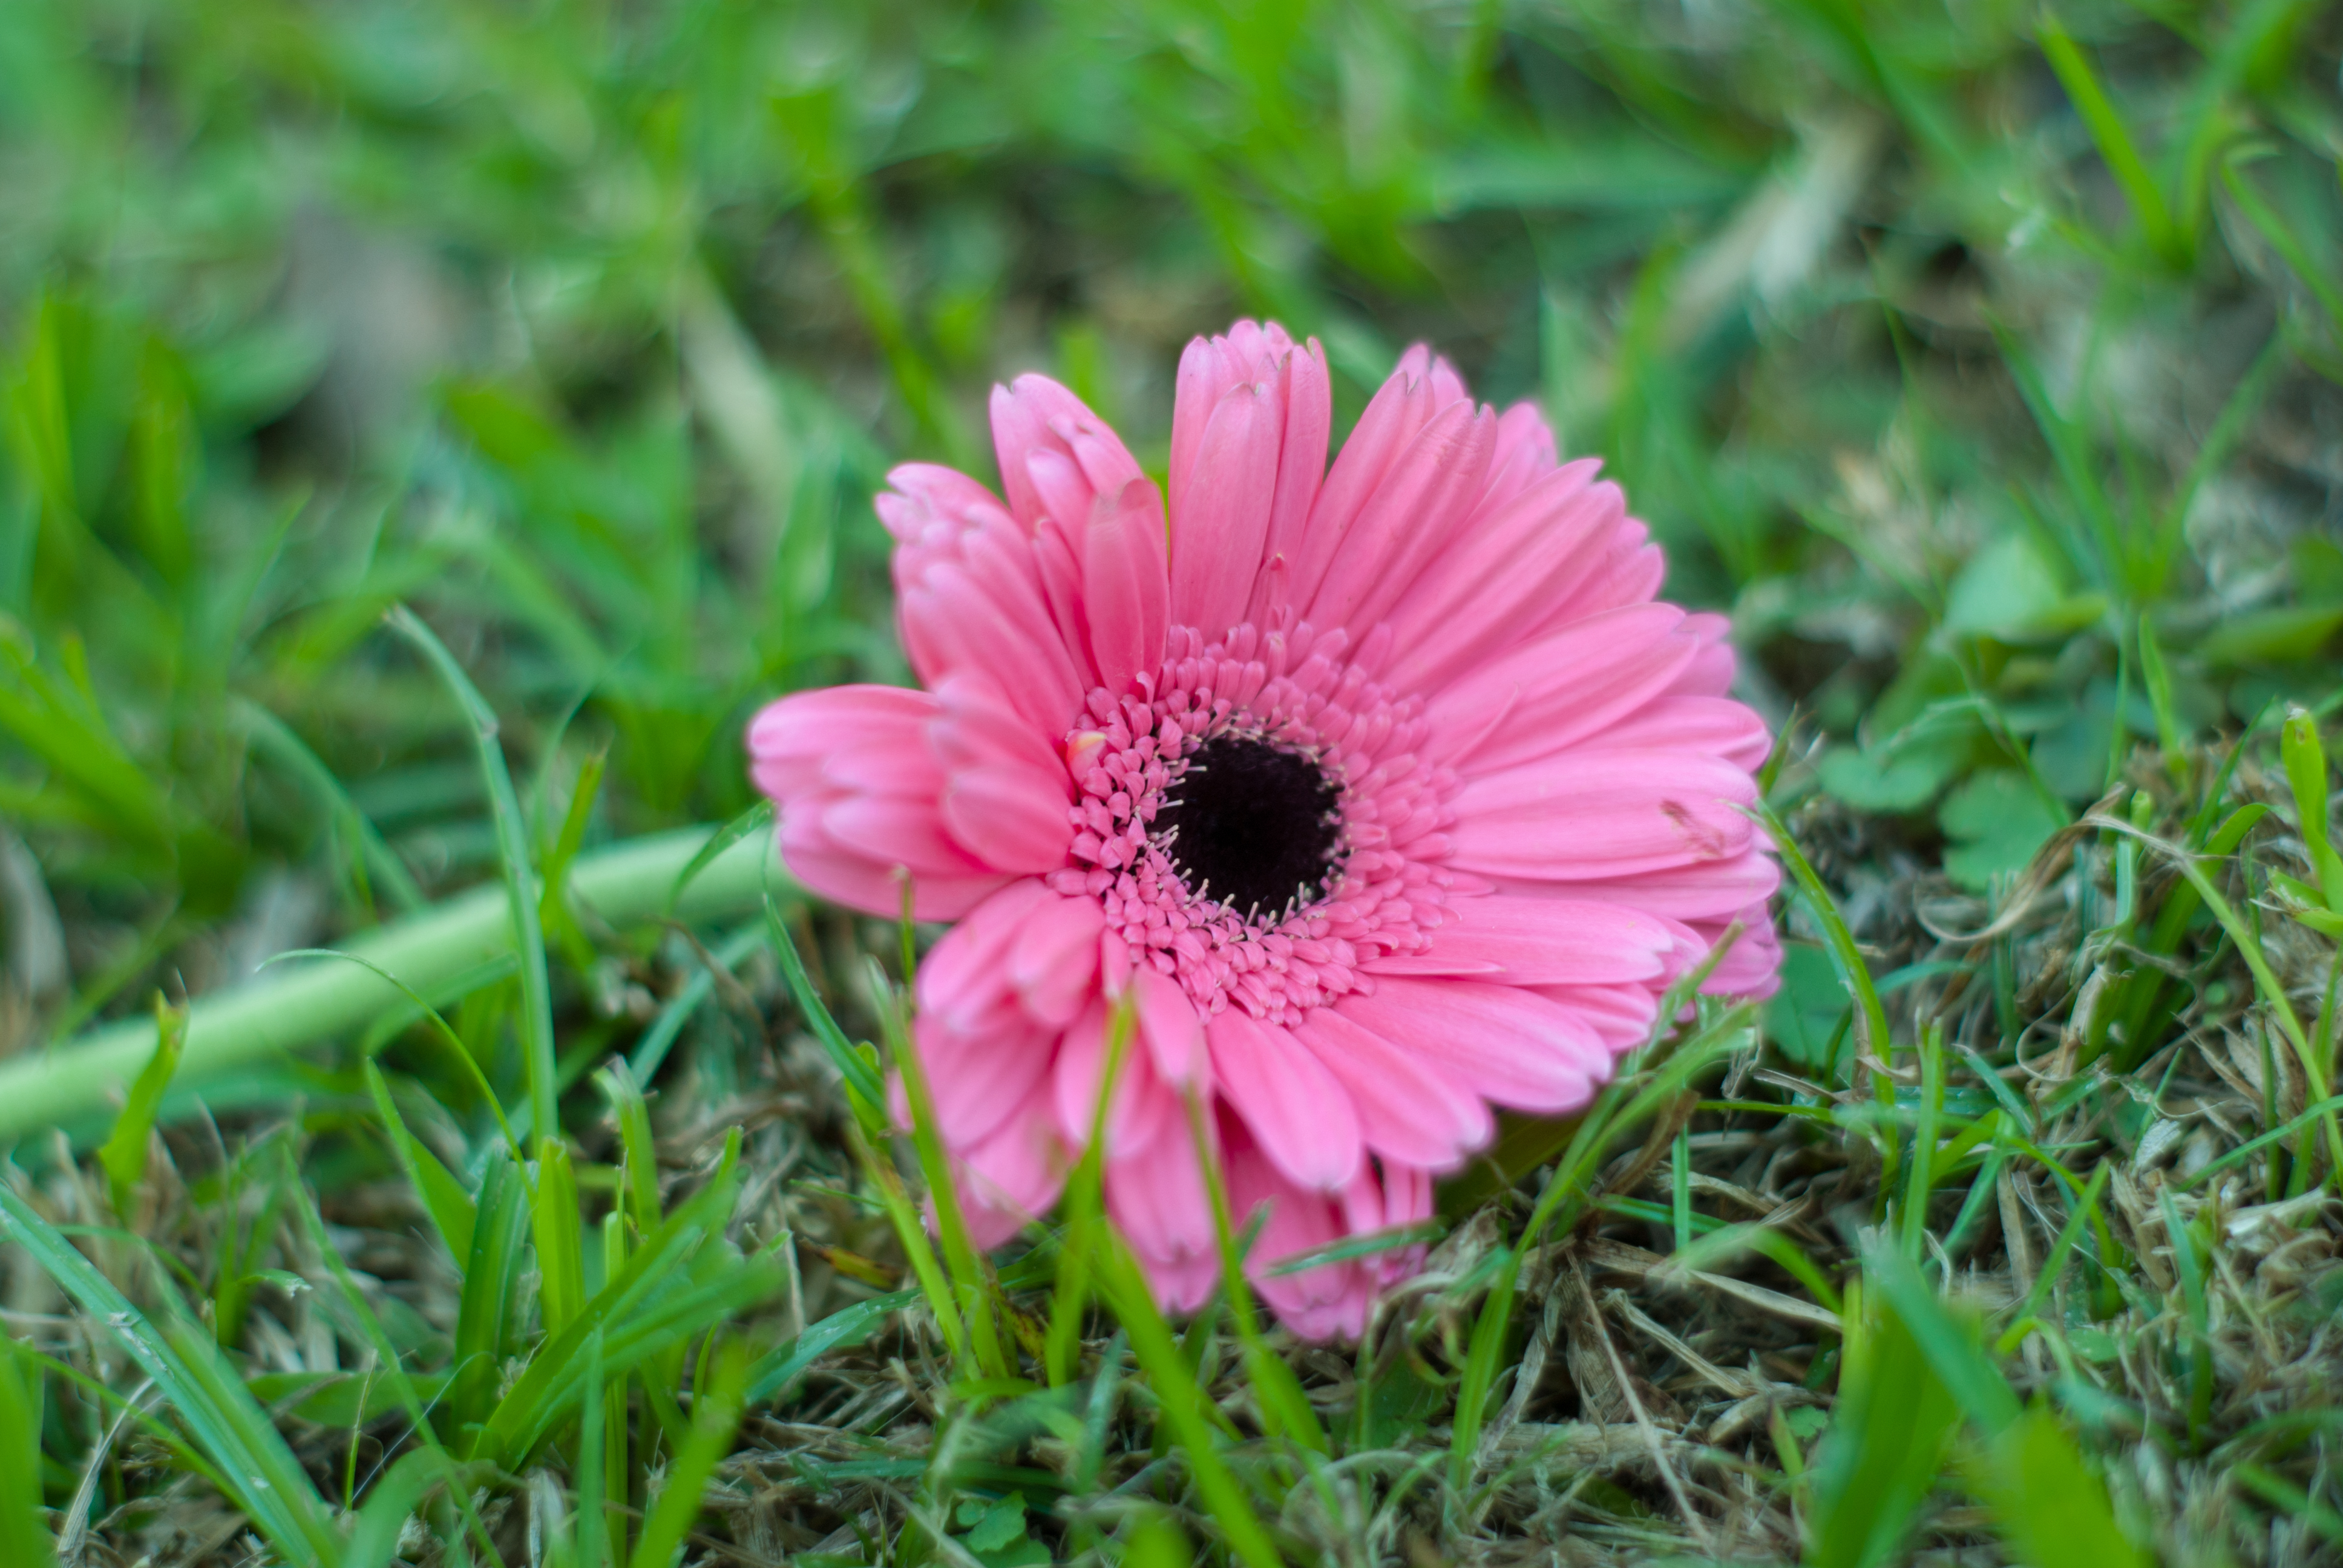
flower, plant, flora, daisy family, gerbera, petal, flowering plant, annual plant, daisy, grass, wildflower, garden cosmos